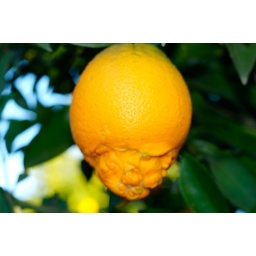
Pictures of lemons and oranges from the trees in our back yard